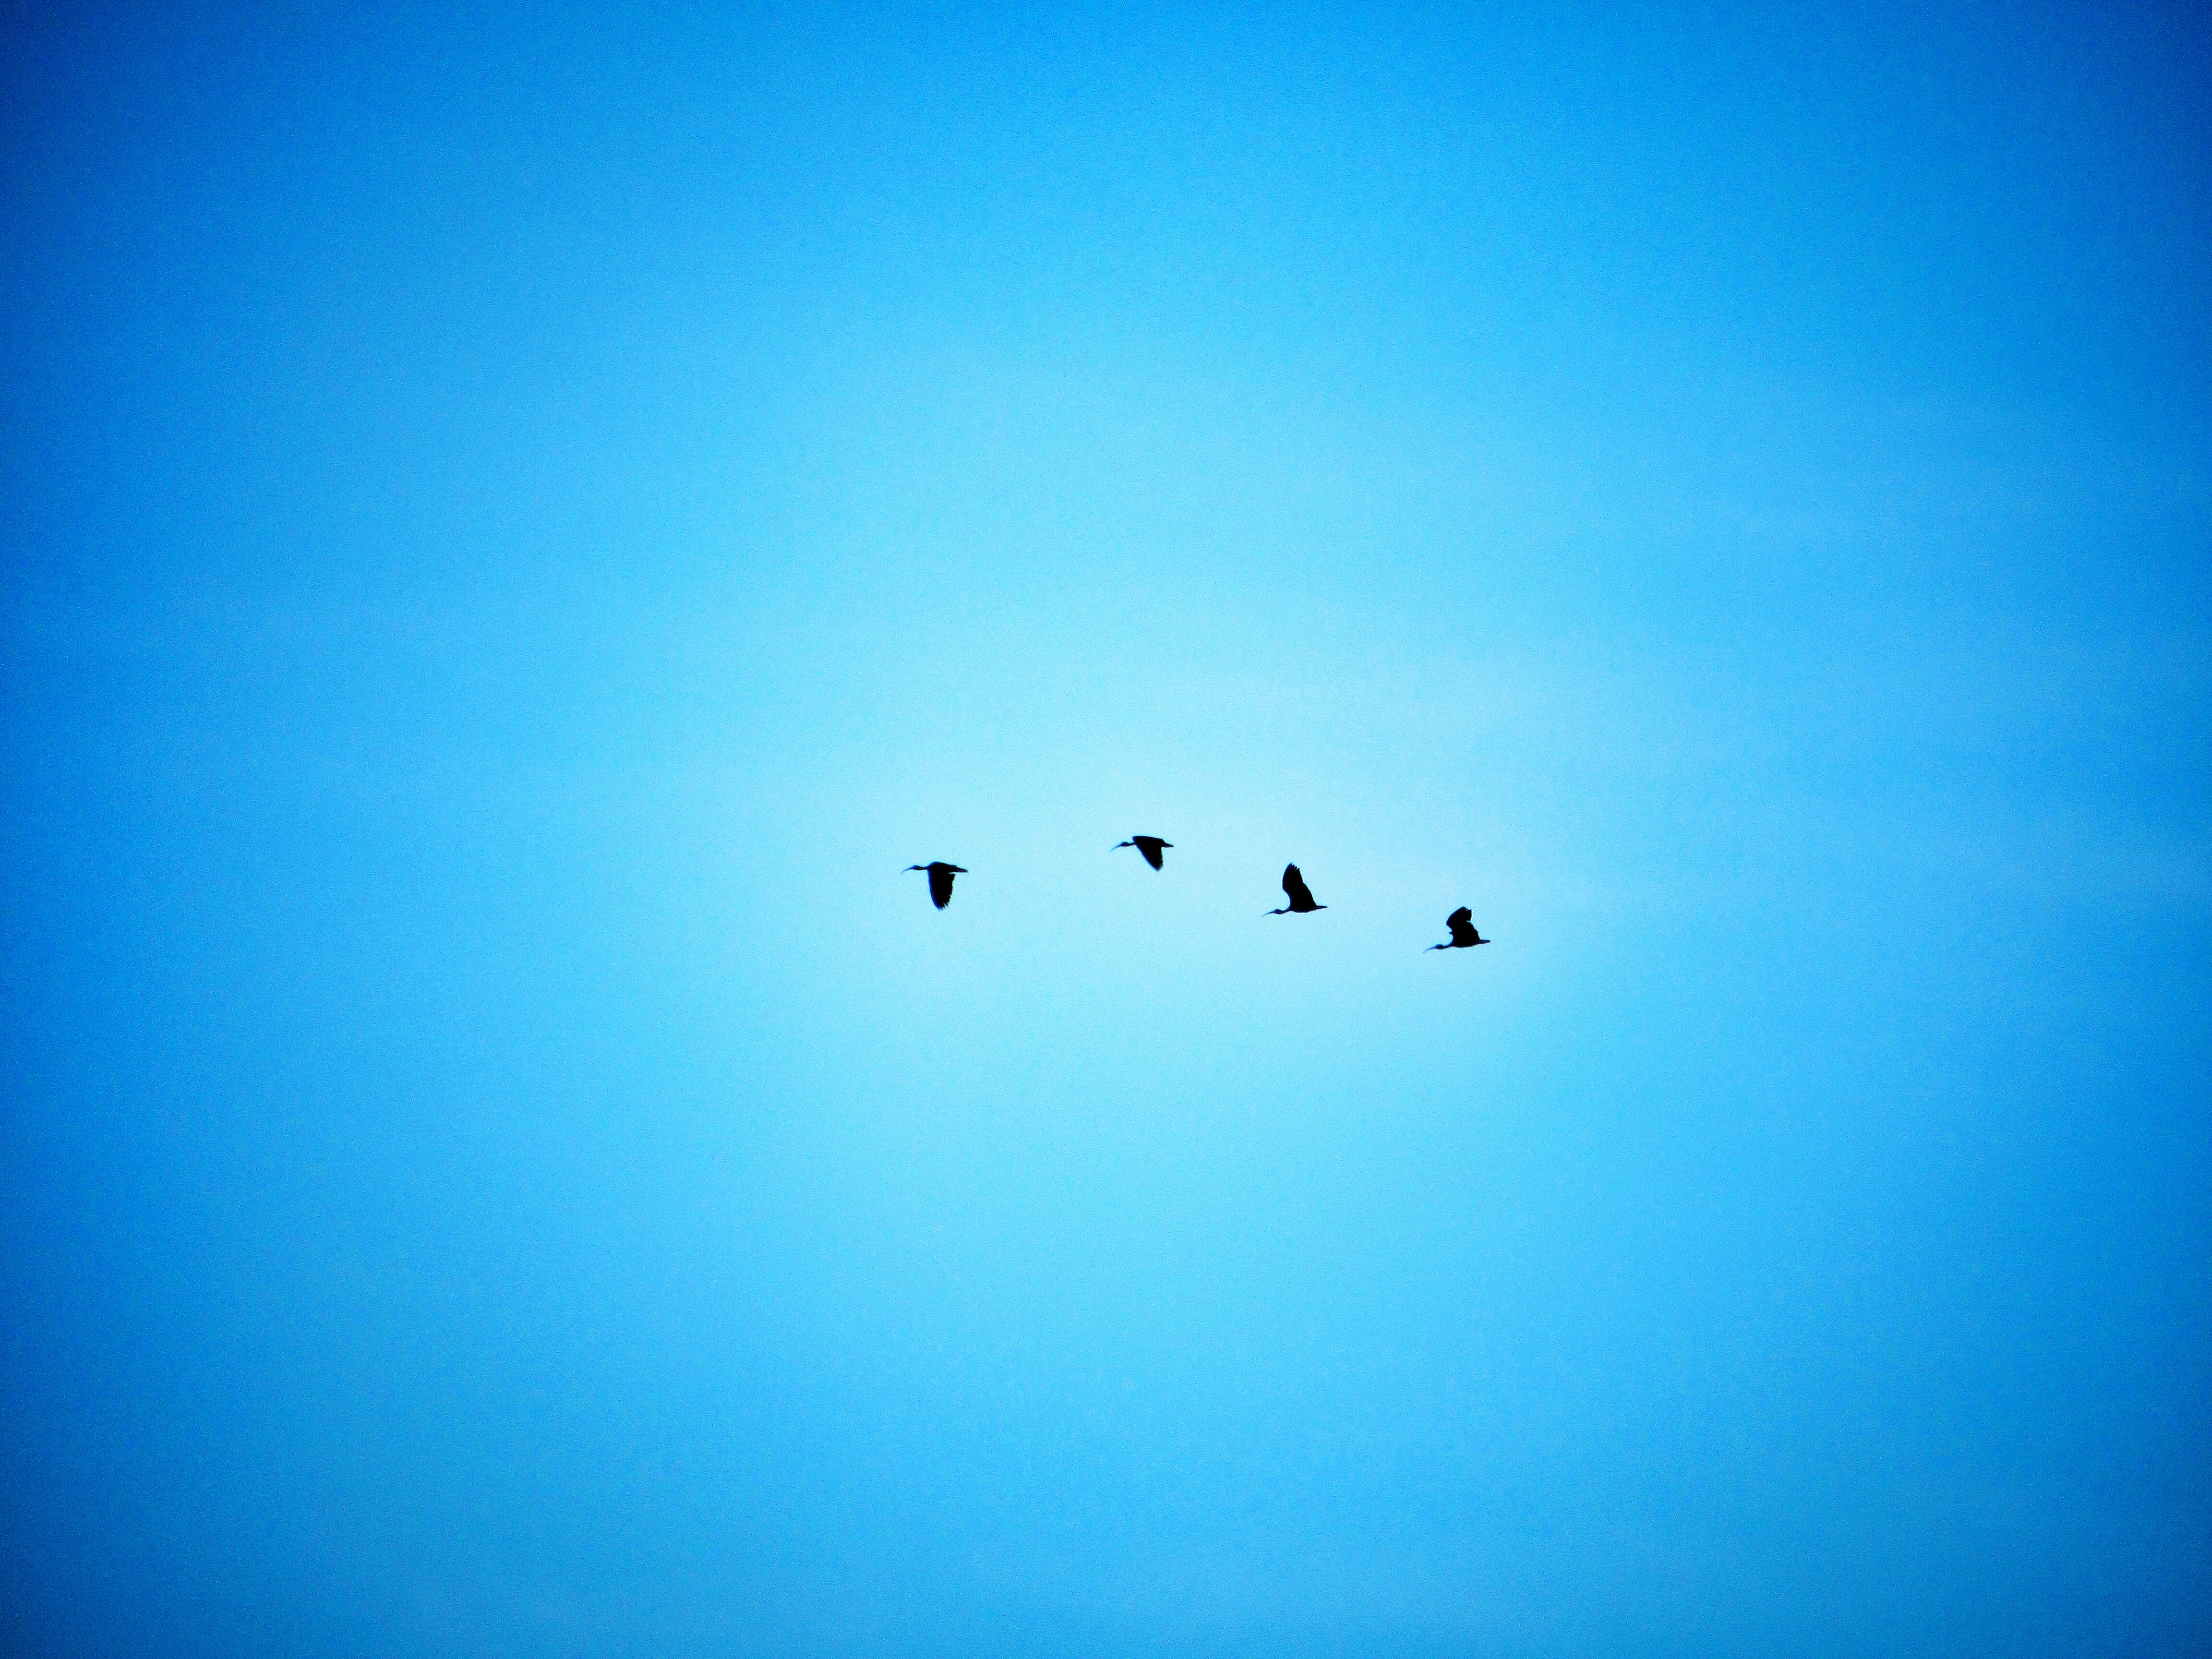
horizon, wing, sky, sunlight, atmosphere, line, reflection, blue, shape, screenshot, astronomical object, atmosphere of earth, computer wallpaper